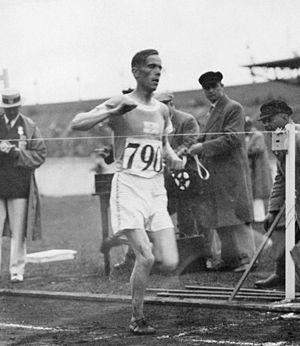
Toivo Aarne Loukola, né le 2 octobre 1902 à Kortesjärvi et décédé le 10 janvier 1984, est un athlète finlandais vainqueur du 3000 mètres steeple des Jeux olympiques de 1928.